Kanekoa Texeira

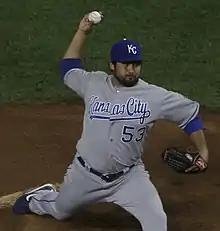
Texeira with the Kansas City Royals

Kanekoa Jacob Texeira (born February 6, 1986) is an American former professional baseball pitcher and the current manager of the Gwinnett Stripers, the Triple A affiliate of the Atlanta Braves. He played in Major League Baseball (MLB) for the Seattle Mariners and Kansas City Royals.